Racial segregation in the United States Armed Forces

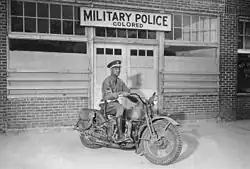
An African-American military policeman on a motorcycle in front of the "colored" MP entrance, Columbus, Georgia, in 1942.

A series of policies were formerly issued by the U.S. military which entailed the segregation of white and non-white American soldiers, prohibitions on the recruitment of people of color and restrictions of ethnic minorities to supporting roles. Since the American Revolutionary War, each branch of the United States Armed Forces implemented differing policies surrounding racial segregation. Racial discrimination in the U.S. military was officially opposed by Harry S. Truman's Executive Order 9981 in 1948. The goal was equality of treatment and opportunity. Jon Taylor says, "The wording of the Executive Order was vague because it neither mentioned segregation or integration." Racial segregation was ended in the mid-1950s.